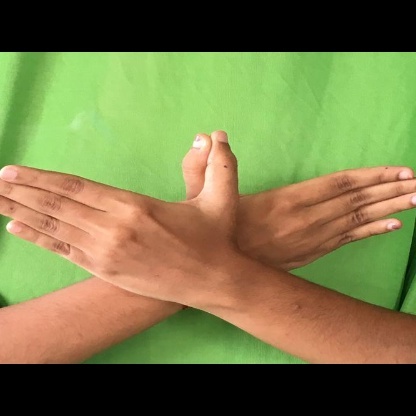
Mudra: Garuda